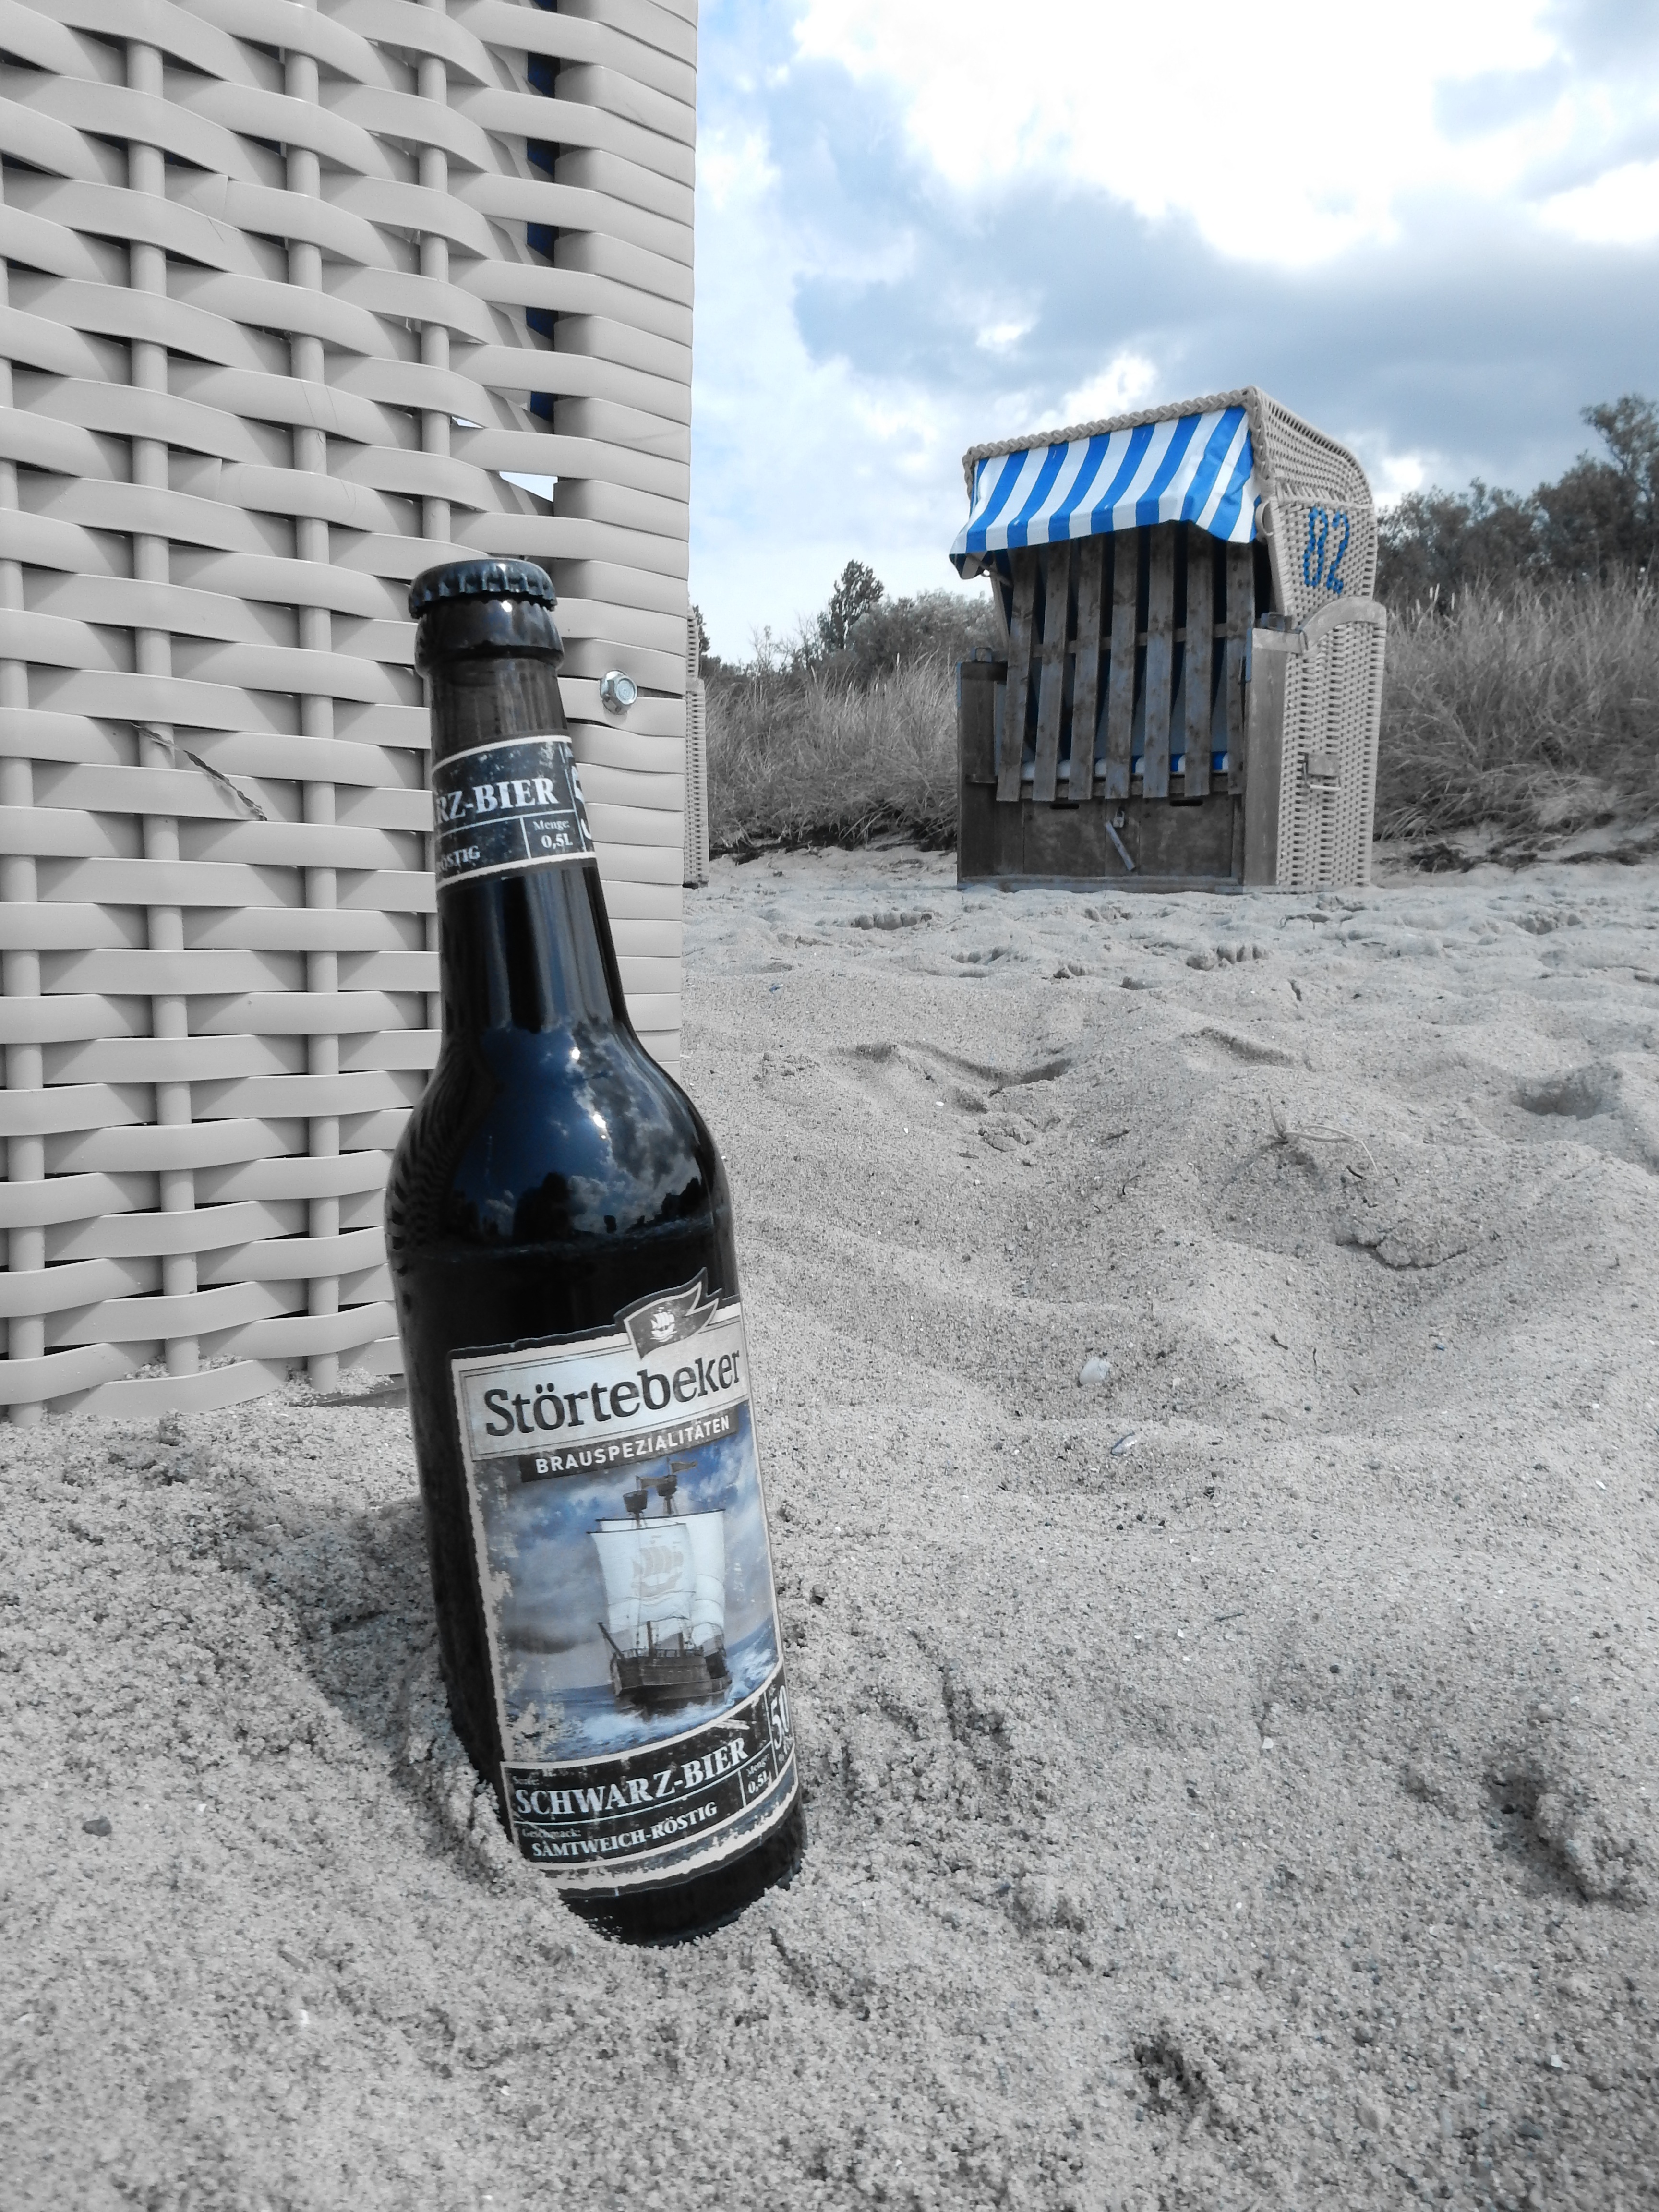
beach, nature, sand, black and white, sky, dune, island, drink, bottle, beer, baltic sea, beach chair, sand beach, alcoholic beverage, man made object, dark beer, distilled beverage, poel, colour filter blue